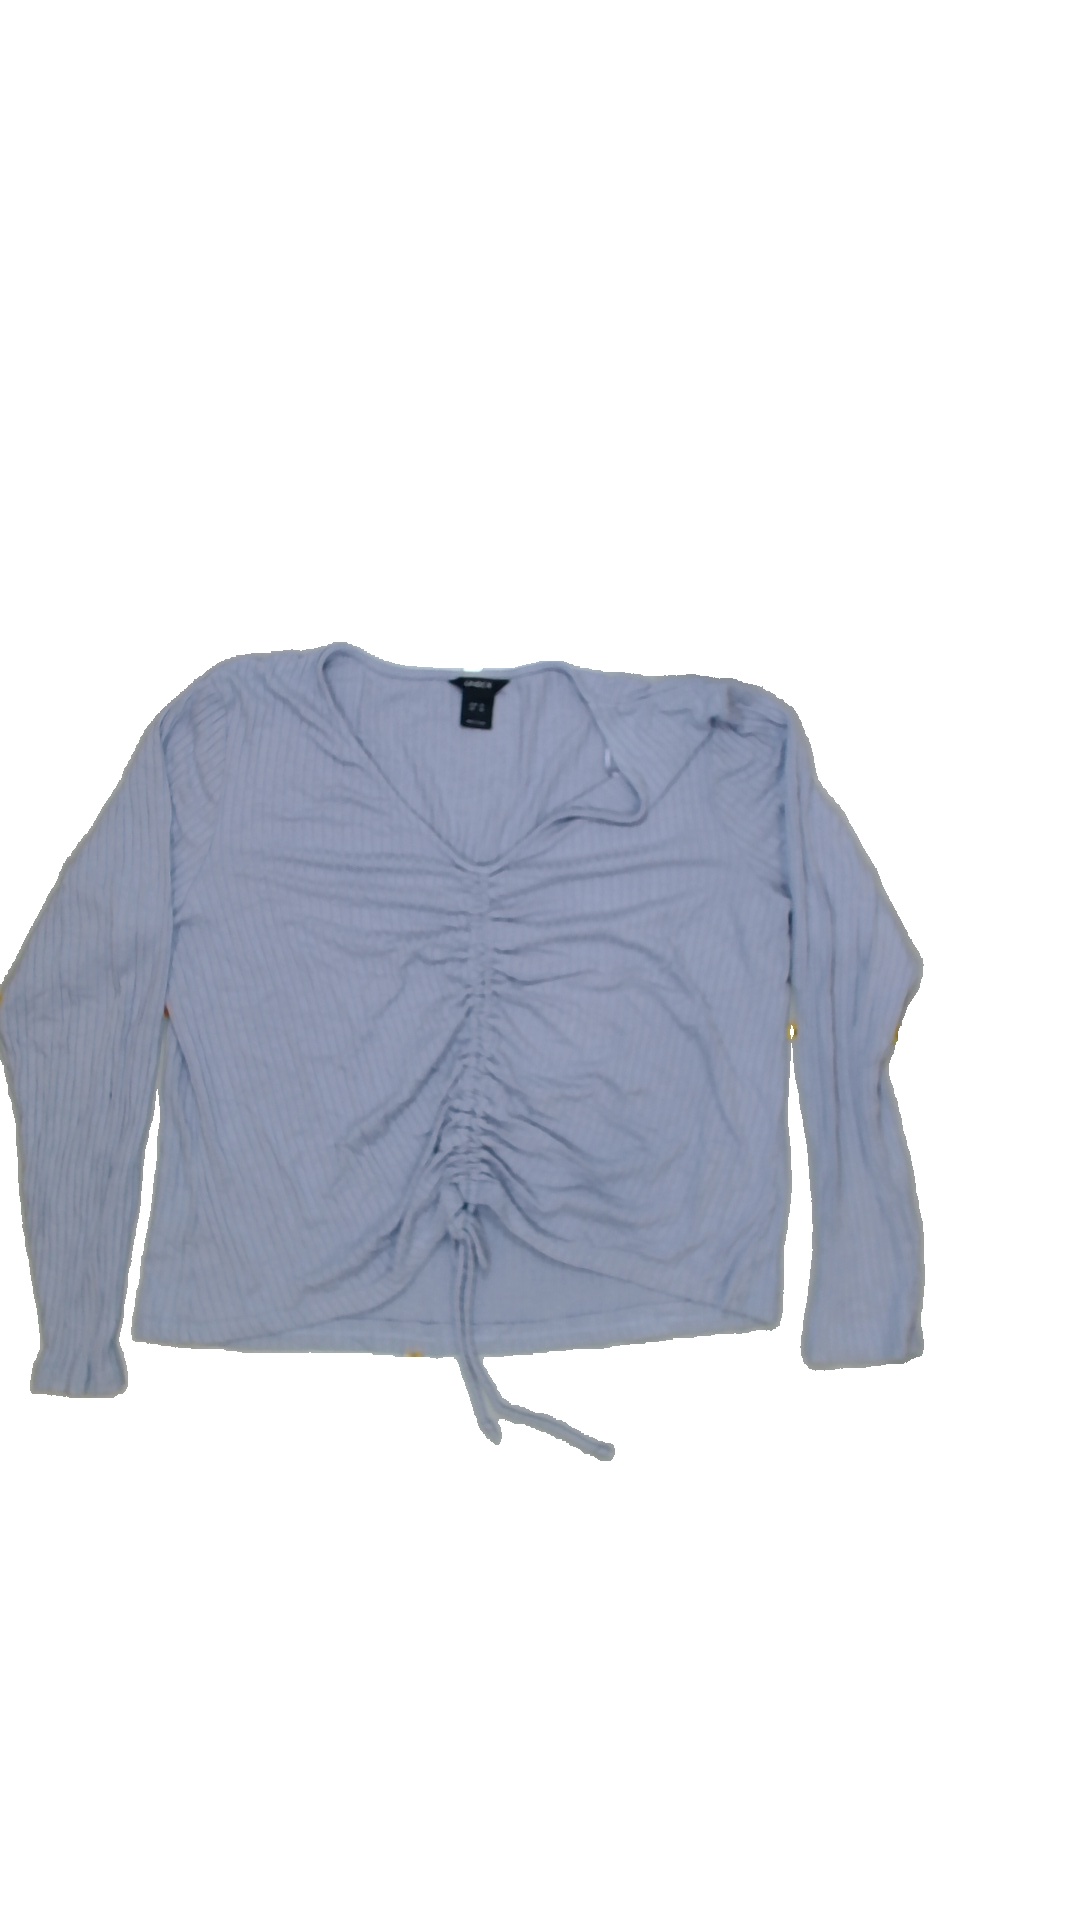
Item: Blouse (Ladies)
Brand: Lindex
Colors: Purple
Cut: Regular, V-collar
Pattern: Plain
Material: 100%viscose
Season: All
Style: No trend
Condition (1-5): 4
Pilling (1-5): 5
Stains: No
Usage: Reuse
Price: <50